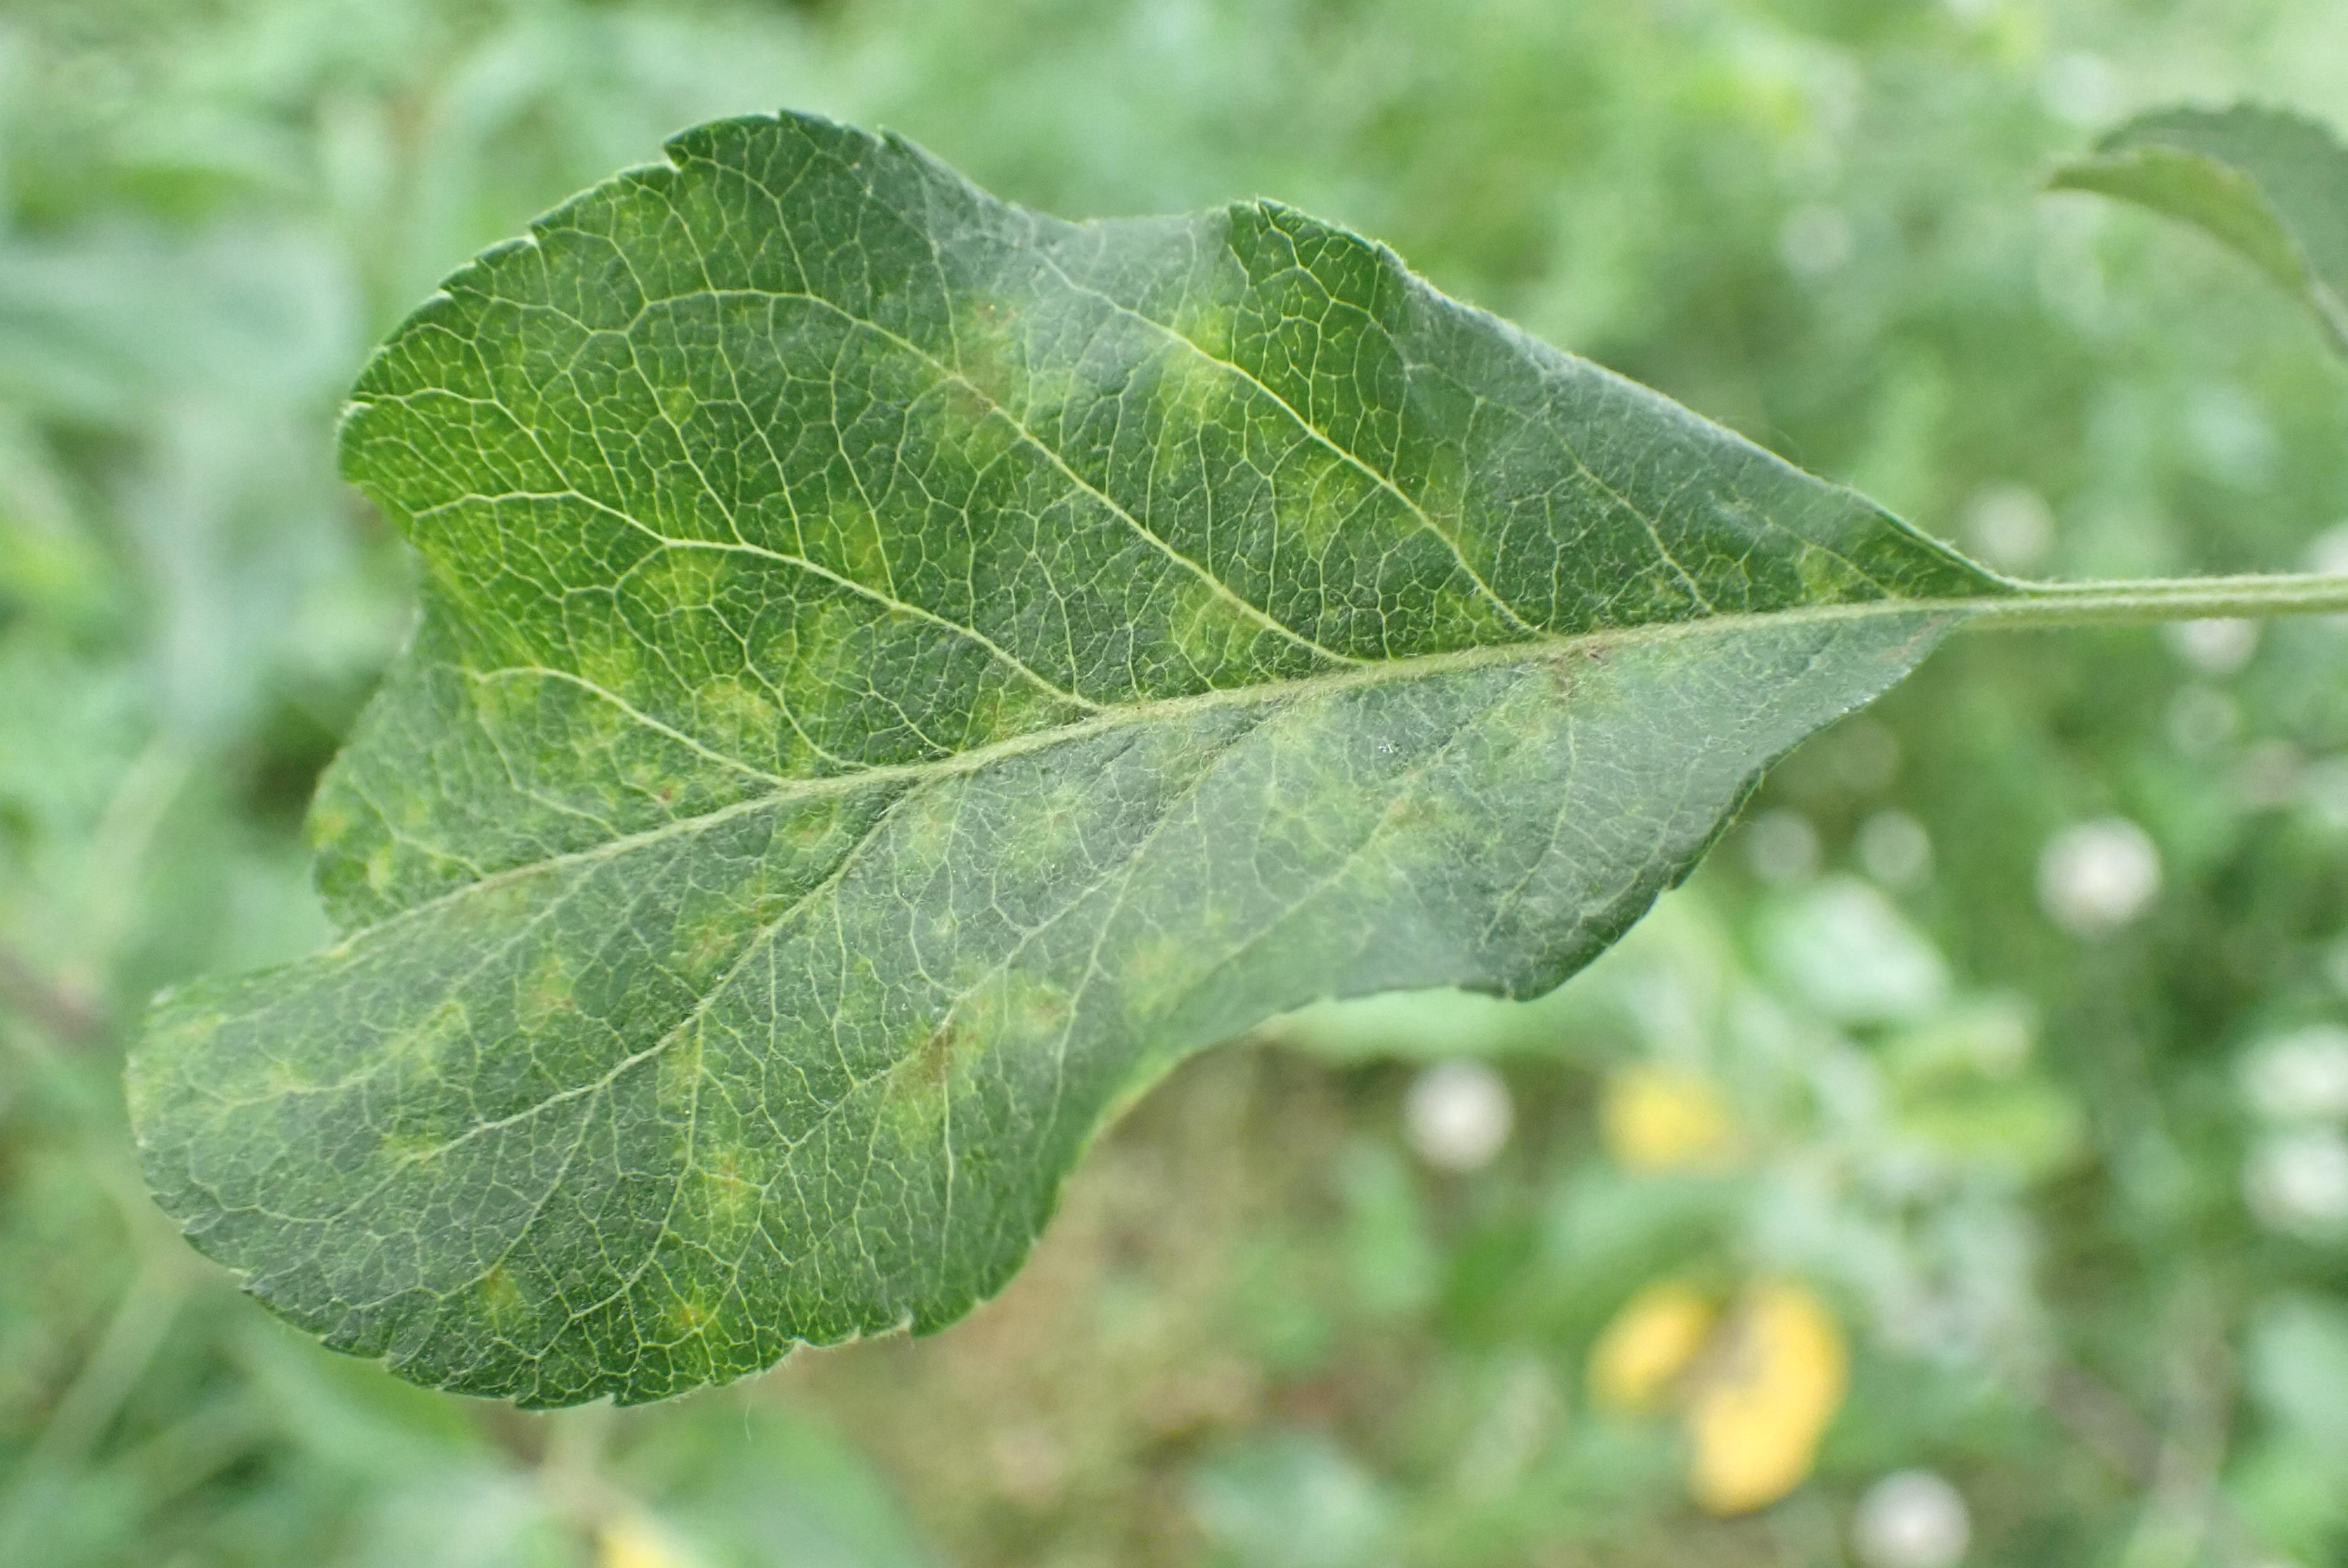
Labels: scab